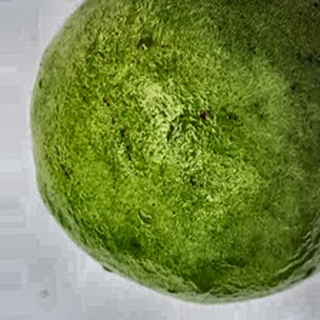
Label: healthy_guava